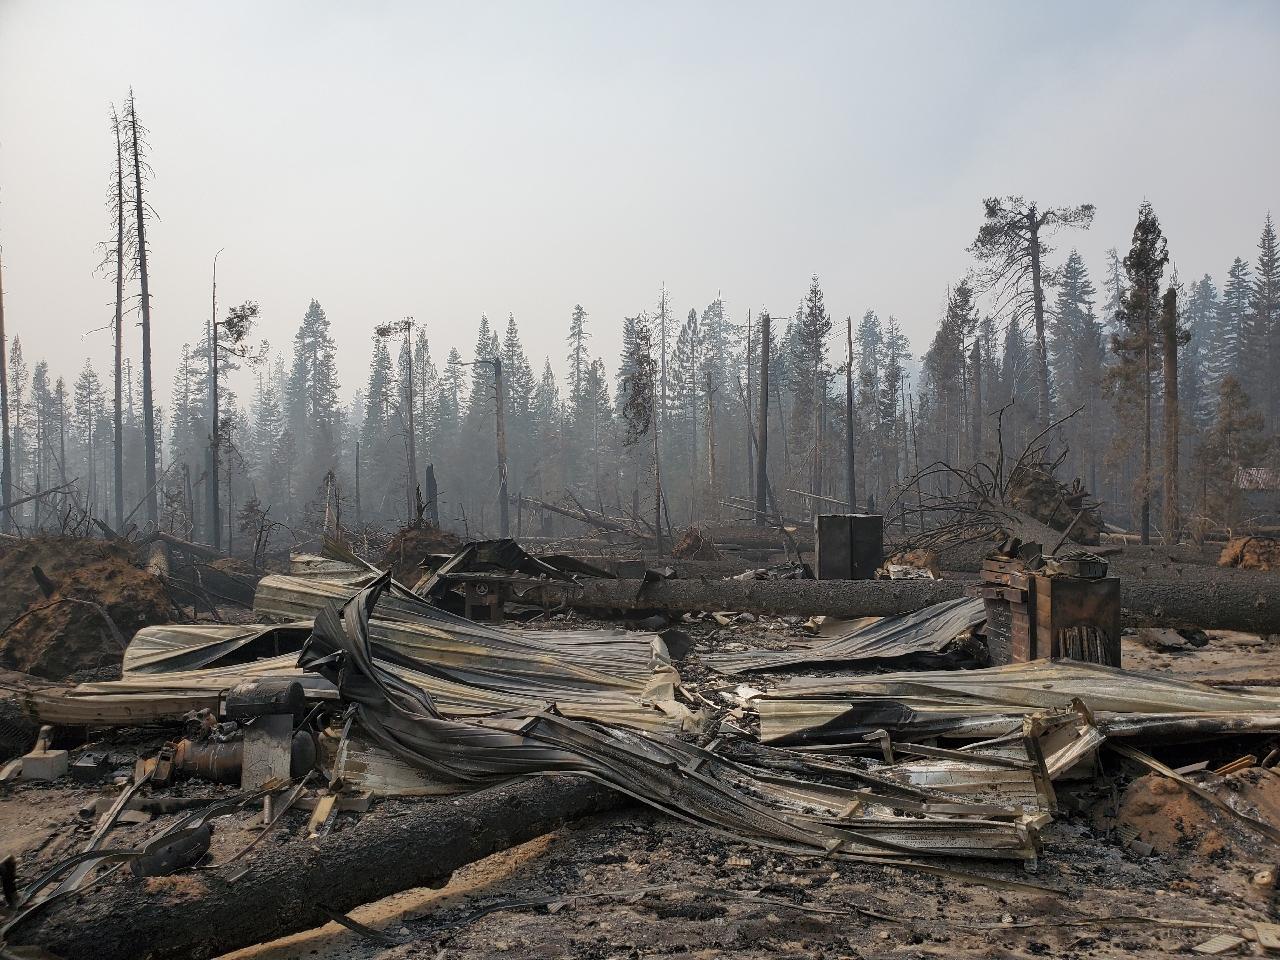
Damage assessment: destroyed